Oak Hill & The Martha Berry Museum

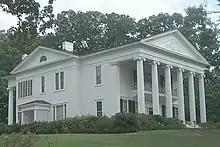
Oak Hill.

Once Oak Hill Estate was transferred to The Berry Schools, Martha decided to make home improvements, and hired the Boston architectural firm Coolidge & Carlson, who had built the Ford Complex and an addition onto the chapel on the Berry College campus. In the course of 1927-1928 renovations, the interior of the house was stripped down to the studs and replaced with plaster walls. A decorative element in the hallway was a long case clock, a reproduction of an eighteenth-century colonial-style piece made by Berry Schools industrial arts teacher Frank Gottshall. Electricity and indoor plumbing were added as part of the renovation. Six and half bathrooms were installed to replace the outhouse located behind the house, as well as steam heating, as the house was "almost impossible to heat with open fireplaces". Included in the renovation were the "new" parlor, kitchen, pantry, library, 1930s elevator, two bedrooms, portico on the rear of the house, and large addition to the back of the house beyond the two columns at the end of the hallway.